Société du carburateur Zénith

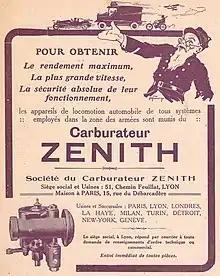
Zénith advertising in "L'Illustration", 2 February 1918.

Zénith carburettors being in high demand, with items manufactured in 1907–1908, and production licenses sold to Cottin & Desgouttes, De Dion-Bouton and Peugeot, Rochet-Schneider decided it was time to create a new company, and thus was created in July 1909 as a société anonyme. The main shareholder was Rochet-Schneider, with 88% of the francs capital. The CEO of the new company was Amédée Boulade, with Baverey retained as head engineer. Rochet-Schneider lent part of their own premises to the . The first carb made by the now-independent company was the Zénith type D, which included a throttle.